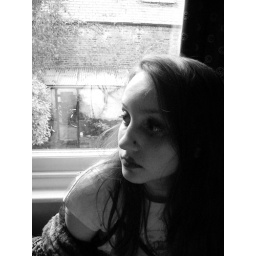
Sultry, romantic black and white portrait of Esther (again) Her first time in a dress since she was three